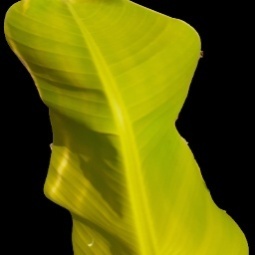
Label: Iron